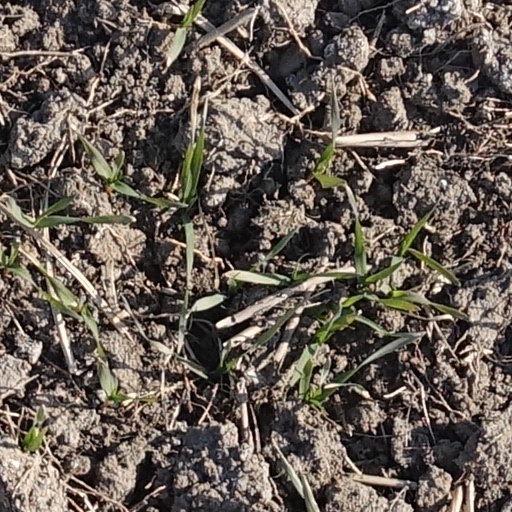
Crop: wheat